Maurizio Mosca

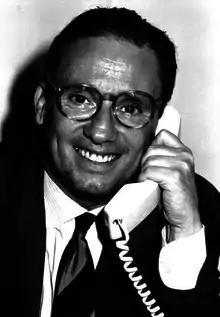

Maurizio Mosca (Rome, 24 June 1940 – Pavia, 3 April 2010) was an Italian sports journalist and TV presenter.